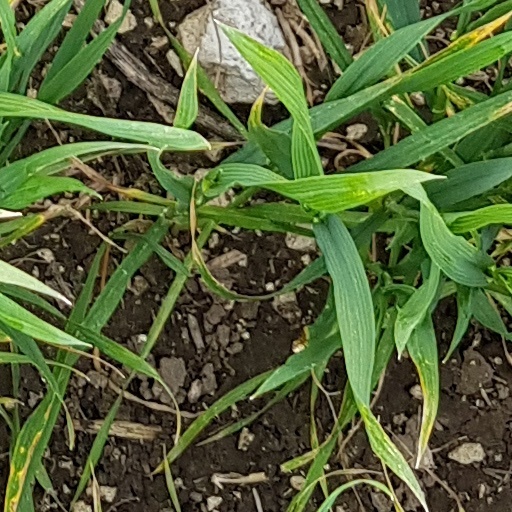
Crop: wheat